Ludwig Ross

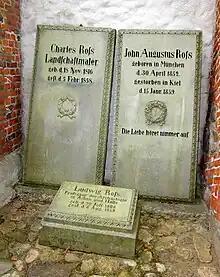
Photograph of three stone gravestones; two standing (that of Charles to the left), and one (of Ludwig) square on the floor in front of them. The right-hand gravestone is of John Augustus Ross, born 1852, died 1859.

Through the support of his friend, the German polymath Alexander von Humboldt, Ross was appointed to the professorship of archaeology at Halle shortly after the 1843 revolt. The beginning of his employment was delayed by King Friedrich Wilhelm IV of Prussia, who granted him a two-year travel stipendium, allowing him to spend time in Smyrna, Trieste and Vienna. During the winter of 1844–1845, he organised excavations, led by Eduard Schaubert, near Olympia. The project was financed by the Prussian Ministry of Culture and Friedrich Wilhelm, to whom Humboldt had recommended it. Schaubert's excavations investigated a site reputed to be the grave of Coroebus of Elis, the supposed victor of the first Olympic Games in 776 BCE, hoping to assess the origins of the Olympic Games and the historicity of Coroebus. The excavations were concluded in 1846, having found the remains of a grave of uncertain date, with traces of ashes, animal bones and pottery sherds, as well as bronze vessels and a bronze helmet, which Schaubert interpreted as remains of a hero cult on the site.